2007 Welsh Open (snooker)

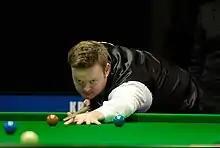

The 2006 Malta Cup champion Ken Doherty took a 5–3 win over Swail from breaks of 49, 79, 116, 47 and 84 with Swail producing two breaks of 87 and a 65 to prevent his opponent from claiming an easy victory. Neil Robertson claimed a 5–2 victory against Holt. O'Sullivan began at 1–1 against McCulloch until he made a clearance in the third frame after McCulloch missed a ball while 49–43 ahead. Breaks of 109 and 53 and a 64 clearance on the black ball gave O'Sullivan a 5–3 win, after which he said his playing technique needed improving. World number 7 Peter Ebdon lost 4–5 to Harold, who came from 4–1 down to take the match to a final frame decider that lasted 38 minutes and ended when Ebdon hit a difficult pink ball instead of the brown ball and conceded. Anthony Hamilton ended a ten match and ten-month losing streak with a 5–4 victory over Perry. Coming from 3–1 behind at the mid-session interval Hamilton rallied to tie the match at 3–3 until Perry won the eighth frame on the pink ball. Hamilton won the final frame decider with a break of 119.